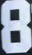
Number: 8